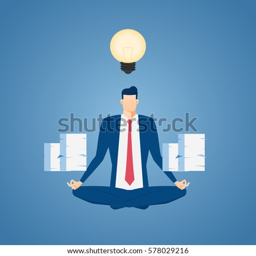
businessman meditating in peace at the office .